Peire Bremon Ricas Novas

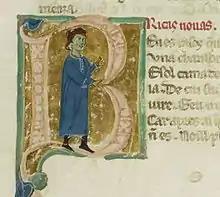
Ricas Novas

Peire Bremon Ricas Novas (fl. 1230–1242) was a Provençal troubadour who left behind twenty works: thirteen "cansos", six "sirventes", and one "tenso". His treatment of courtly love was somewhat original.